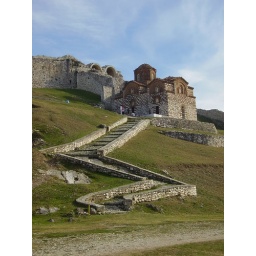
Church within the castle walls